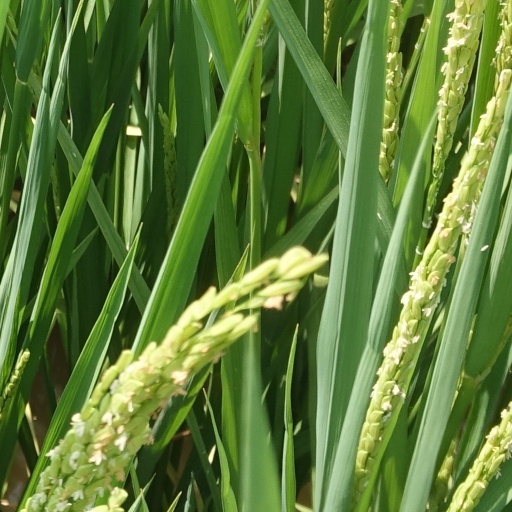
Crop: rice